Beauty Revealed

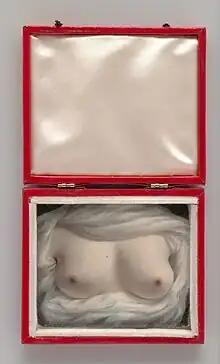
The painting in its case; a modern addition, the case replaced a paper backing.

"Beauty Revealed" was one of more than three hundred portrait miniatures collected by the couple, who gave it to the Met in 2006, as part of a gift/purchase arrangement. Carrie Rebora Barratt and Lori Zabar of the Met describe Goodridge's self-portrait as the most compelling of the "strange and wonderful" miniatures by minor artists in the collection. Two years later, "Beauty Revealed" was included in a retrospective, "The Philippe de Montebello Years: Curators Celebrate Three Decades of Acquisitions", which showcased works acquired under the tenure of retiring Met director Philippe de Montebello. Holland Cotter of "The New York Times" highlighted Goodridge's self-portrait, describing it as "remarkable". In 2009, authors Jane Kamensky and Jill Lepore drew inspiration from "Beauty Revealed", as well as other paintings such as John Singleton Copley's "A Boy with a Flying Squirrel", for their novel "Blindspot". , the Met's website lists "Beauty Revealed" as not on view; watercolor miniatures such as this are rarely exhibited owing to their fragility and sensitivity to light.